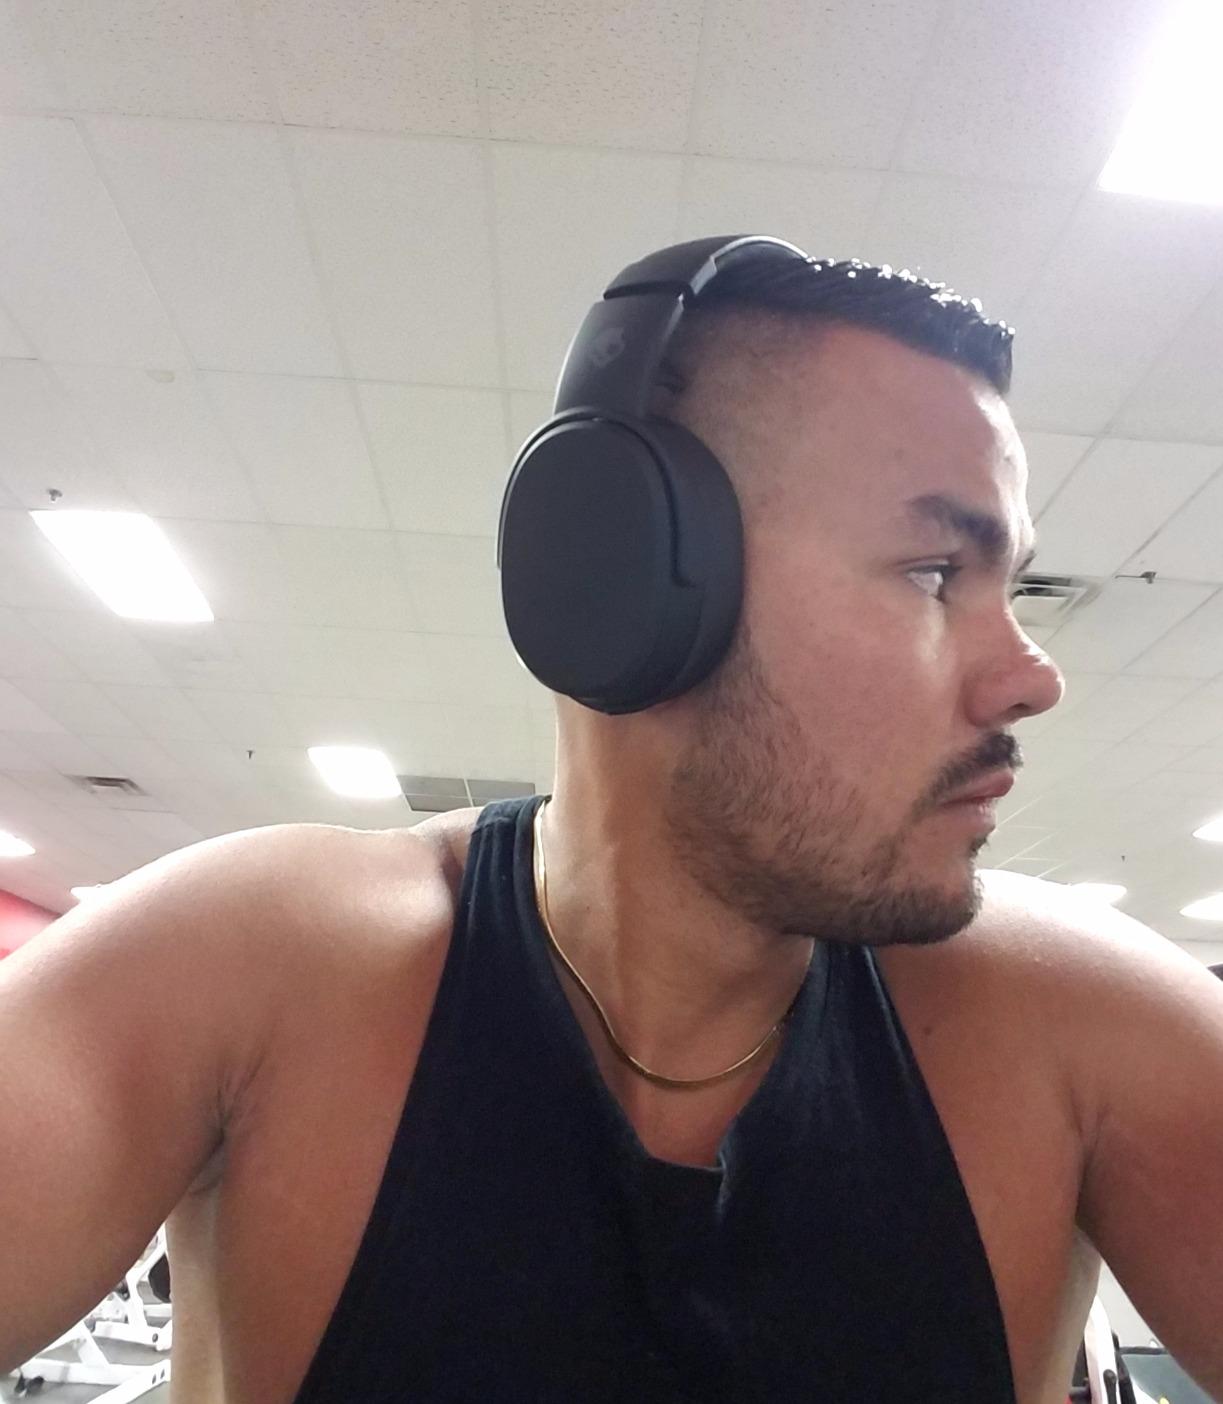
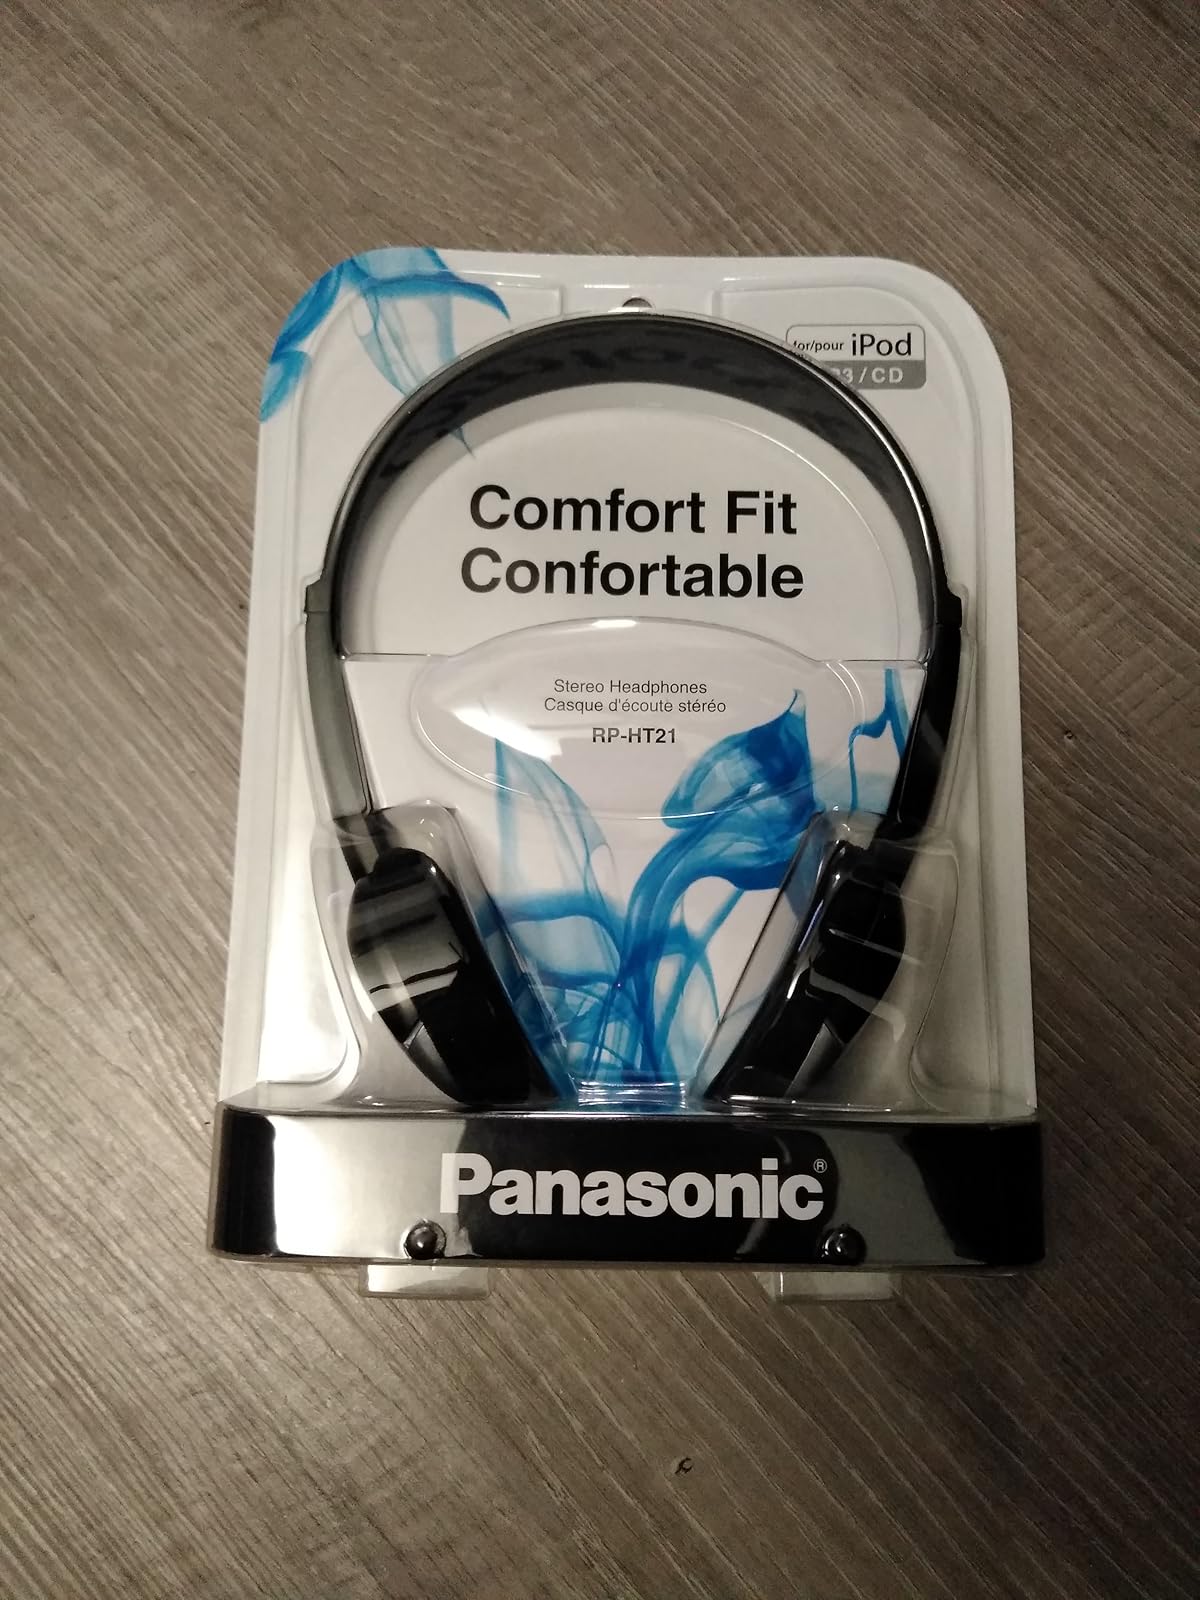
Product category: headphones
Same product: no